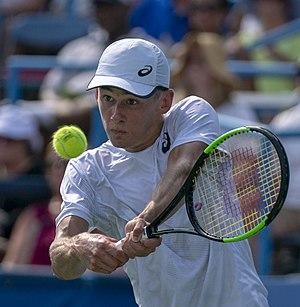
Alex De Minaur, né le 17 février 1999 à Sydney de mère espagnole et de père uruguayen, est un joueur de tennis australien, professionnel depuis 2016. En octobre 2018, il devient nᵒ 1 australien.